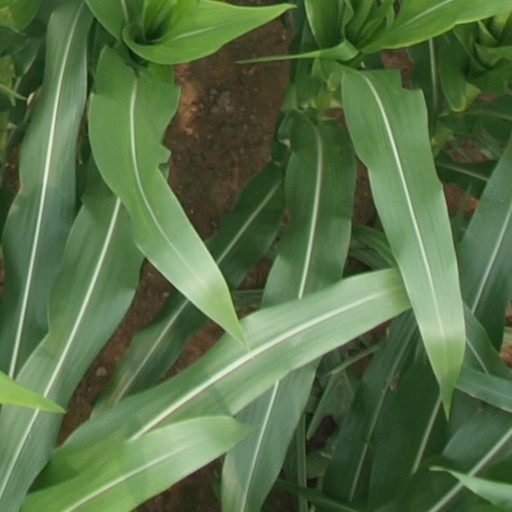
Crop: maize; corn